Fulham F.C. league record by opponent

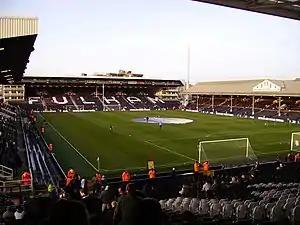
A colour photograph of Craven Cottage football stadium, showing the pitch in the centre of the image, surrounded stands. At the top of the photo, the word 'Fulham' is spelt out in white lettering on the black seats.

This article shows the record of Fulham Football Club against each of the Football League clubs they have played against in all four divisions since 1907. Although formed in 1879, Fulham were not elected to the Football League until 1907. They have played 106 clubs in the Football League since 1907 in all Divisions.